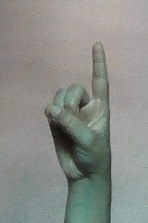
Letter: bb